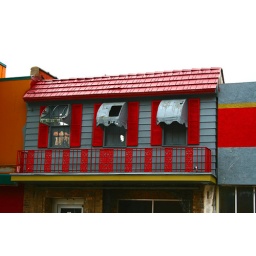
red roof in